Lilian Braithwaite

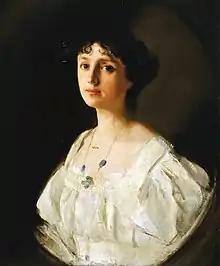
by Charles Sims

Dame Florence Lilian Braithwaite (9 March 1873 – 17 September 1948) was an English actress, primarily of the stage, although she appeared in both silent and talkie films.